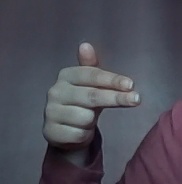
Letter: ghain